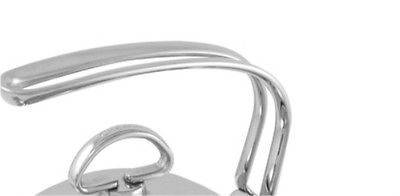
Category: kettle